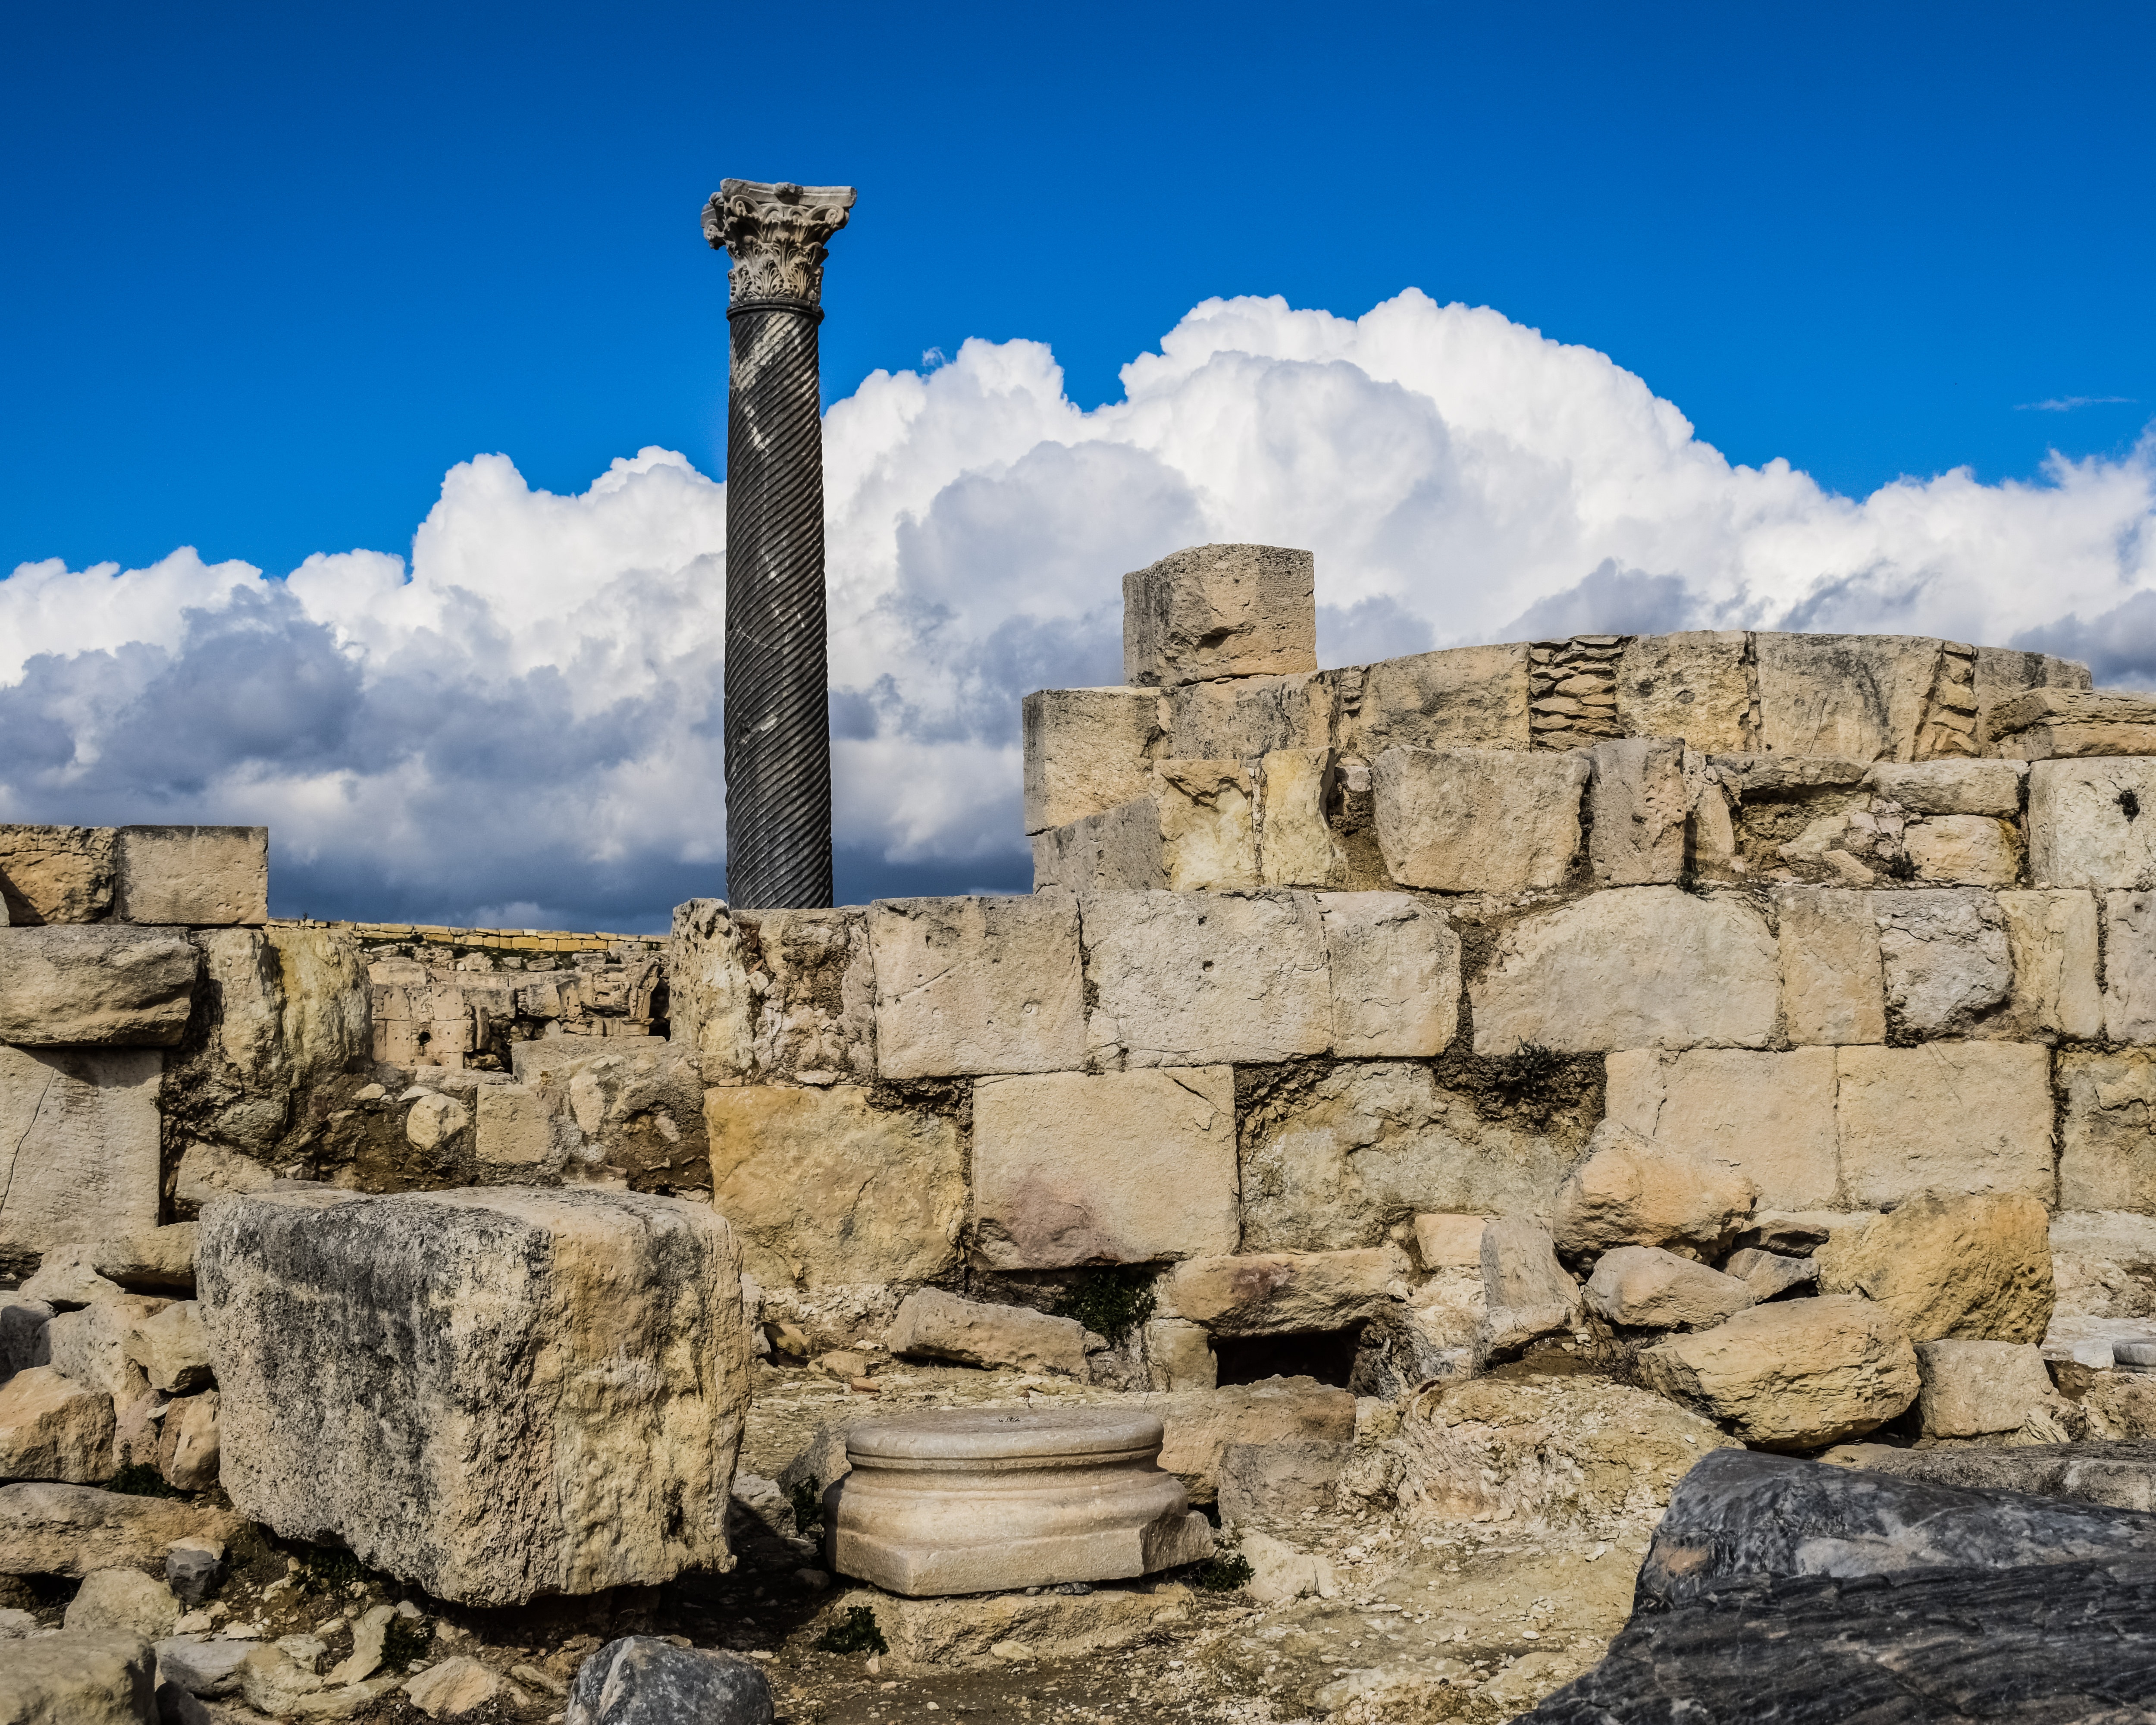
rock, architecture, structure, building, wall, monument, column, greek, mediterranean, ancient, landmark, historic, fortification, archaeology, temple, ruins, civilization, archeology, roman, history, heritage, unesco, historical, site, cyprus, monolith, touristic, archaeological site, unesco world heritage site, excavations, historic site, ancient history, ancient roman architecture, kourion